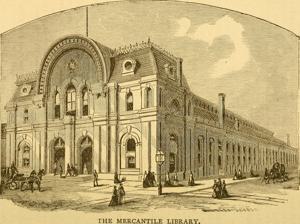
Building: Mercantile Library Company (Philadelphia)
Country: United States of America
Year built: 1845
Library in Philadelphia, Pennsylvania, U.S. (1821–1989) Mercantile Library The second Mercantile Library building on Tenth Street in 1876. It was replaced by the Chestnut Street building in 1952 and was promptly demolished. 39°57′01″N 75°09′28″W / 39.9503°N 75.1579°W / 39.9503; -75.1579 Location 125 South Fifth Street, Philadelphia , Pennsylvania, United States (1845–1869) Tenth Street, Philadelphia, Pennsylvania, U.S. (1869–1952) 1021–1023 Chestnut Street , Philadelphia, Pennsylvania, U.S. (1952–1989) Established 1821 Closed 1989 Architect(s) William L. Johnston (first building) Frank Furness (second building) Martin, Stewart & Noble (third building) Branch of Free Library of Philadelphia (circa unknown point after 1894) The Mercantile Library Company was a library in Philadelphia , Pennsylvania, United States, that operated from 1821 to 1989. Like other "Mercantile Libraries" of the era, it was originally a subscription library focused on serving merchants , but gradually shifted focus over time to serve more as a public library , and ultimately became a freely-accessible branch of the Free Library of Philadelphia . The library moved to three different locations during its 168 years of existence, but only the third library building, opened in 1952, still stands; this building was added to the Philadelphia Register of Historic Places in 1990. History The first Mercantile Library building at Fifth Street and Library Street in 1868. The Mercantile Library was founded in 1821. In 1845, after years of having impermanent locations, it housed itself at the Mercantile Library building on Fifth Street. Per its name, the library was primarily intended to serve merchants with documents on trade , business , and commerce , though library catalogs from later in the century indicate the library soon held books on other subjects. In 1869, the library's growing membership and book collection prompted a move to another location on Tenth Street. In 1877, the Mercantile Library building caught fire when a blaze from the neighboring Fox's American Theatre spread to its roof, and some of the library's collection was damaged from the fire as well as from water used in firefighting efforts by the Philadelphia Fire Department . By the 1880s, the Mercantile Library had long since become considerably popular outside its original membership base of merchants, and the librarians chose to lean into this and curate expanded novel collections to match public demand, though they were especially selective to enforce public morality at the time. At an indeterminate point after 1894, the Mercantile Library was absorbed into the Free Library of Philadelphia and became a public library branch. In 1952, the Mercantile Library moved to a newer building at 1021–1023 Chestnut Street , the site of the former Chestnut Street Opera House . In 1989, after 168 years of operation, the Mercantile Library was forced to close after asbestos was discovered in the building. The Free Library of Philadelphia absorbed the collections of the Mercantile Library after its closure. Architecture Initially, the Mercantile Library was housed at multiple different locations that are not clearly known and may no longer exist. From 1845 to 1869, the library was housed in a dedicated Greek Revival building at 125 South Fifth Street and Library Street, designed by William L. Johnston . After the library moved to its second location in 1869, the first building at Fifth Street was converted into offices , purchased by Horatio Nelson Burroughs in the 1870s as the Burroughs Building, and eventually demolished in 1925. Its former location is now an open area in Independence National Historical Park , with nothing indicating there was once a building there. The second Mercantile Library building was opened in 1869, designed by Frank Furness . The library was converted out of a disused market building and was renovated by Furness twice, first in 1873 (with George W. Hewitt ) and again after the fire in 1877. When the library moved to the Chestnut Street building in 1952, the now-vacant second building, which was located somewhat nearby, was demolished to construct a large parking garage for the area. The third Mercantile Library building at 1021–1023 Chestnut Street was a two-story Modern building with a clean windowed front, designed by Martin, Stewart & Noble. Legacy The third and final Mercantile Library building is still standing at 1021 Chestnut Street, but remains vacant and boarded up. It was placed on the Philadelphia Register of Historic Places in 1990, and was the first mid-20th century building on the list. See also John Edmands (librarian) List of libraries in 19th century Philadelphia References